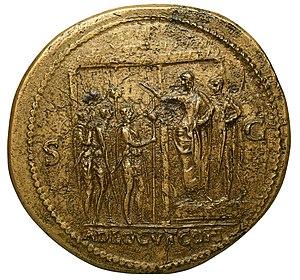
Caius Julius Vindex, Gaulois originaire d'une puissante famille d'Aquitaine et sénateur romain, était sans doute légat de la province de Gaule lyonnaise. En tant que gouverneur, il mena en Gaule une fronde contre l'empereur Néron en 68 ap. J.-C., qui allait être à l'origine de sa chute, puis de la crise politique qui secoua l'Empire en 69, et fut dénommée année des quatre empereurs.